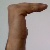
The image shows a hand gesture representing a space in Indian Sign Language.